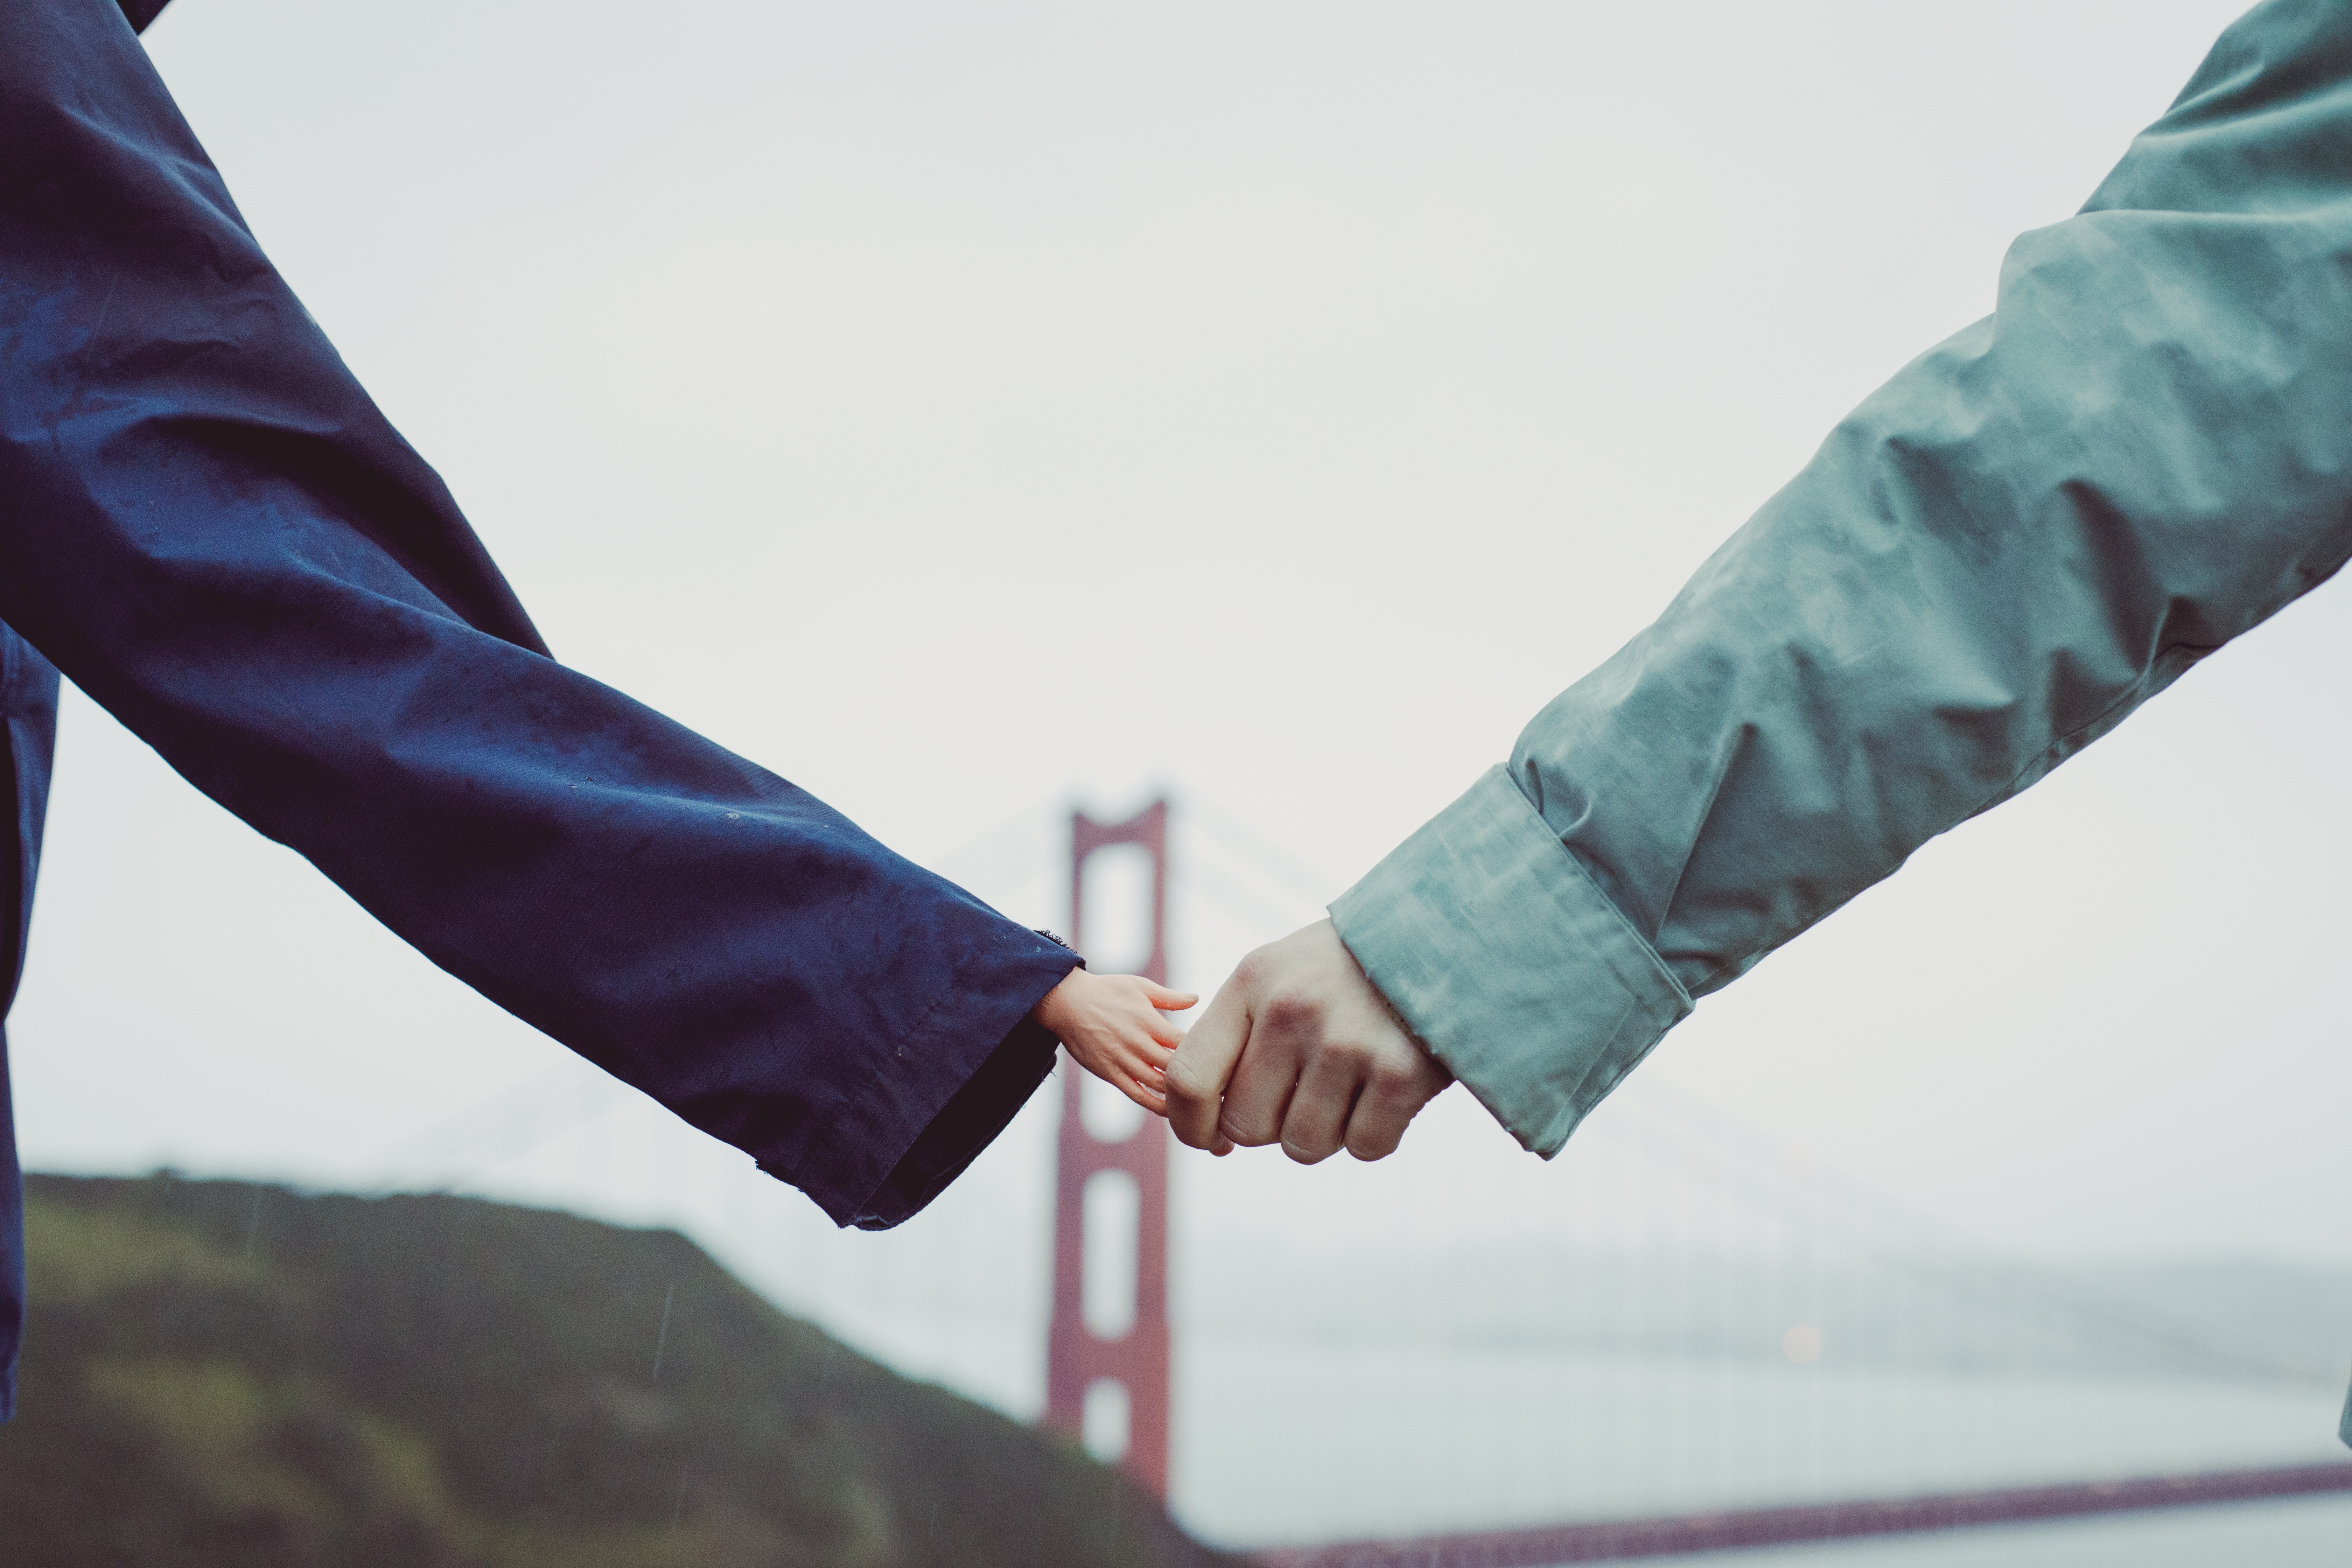
hand, man, bridge, spring, color, blue, arm, holding hands, interaction, sleeve, toy hand